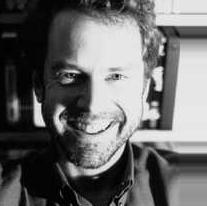
Age: 41